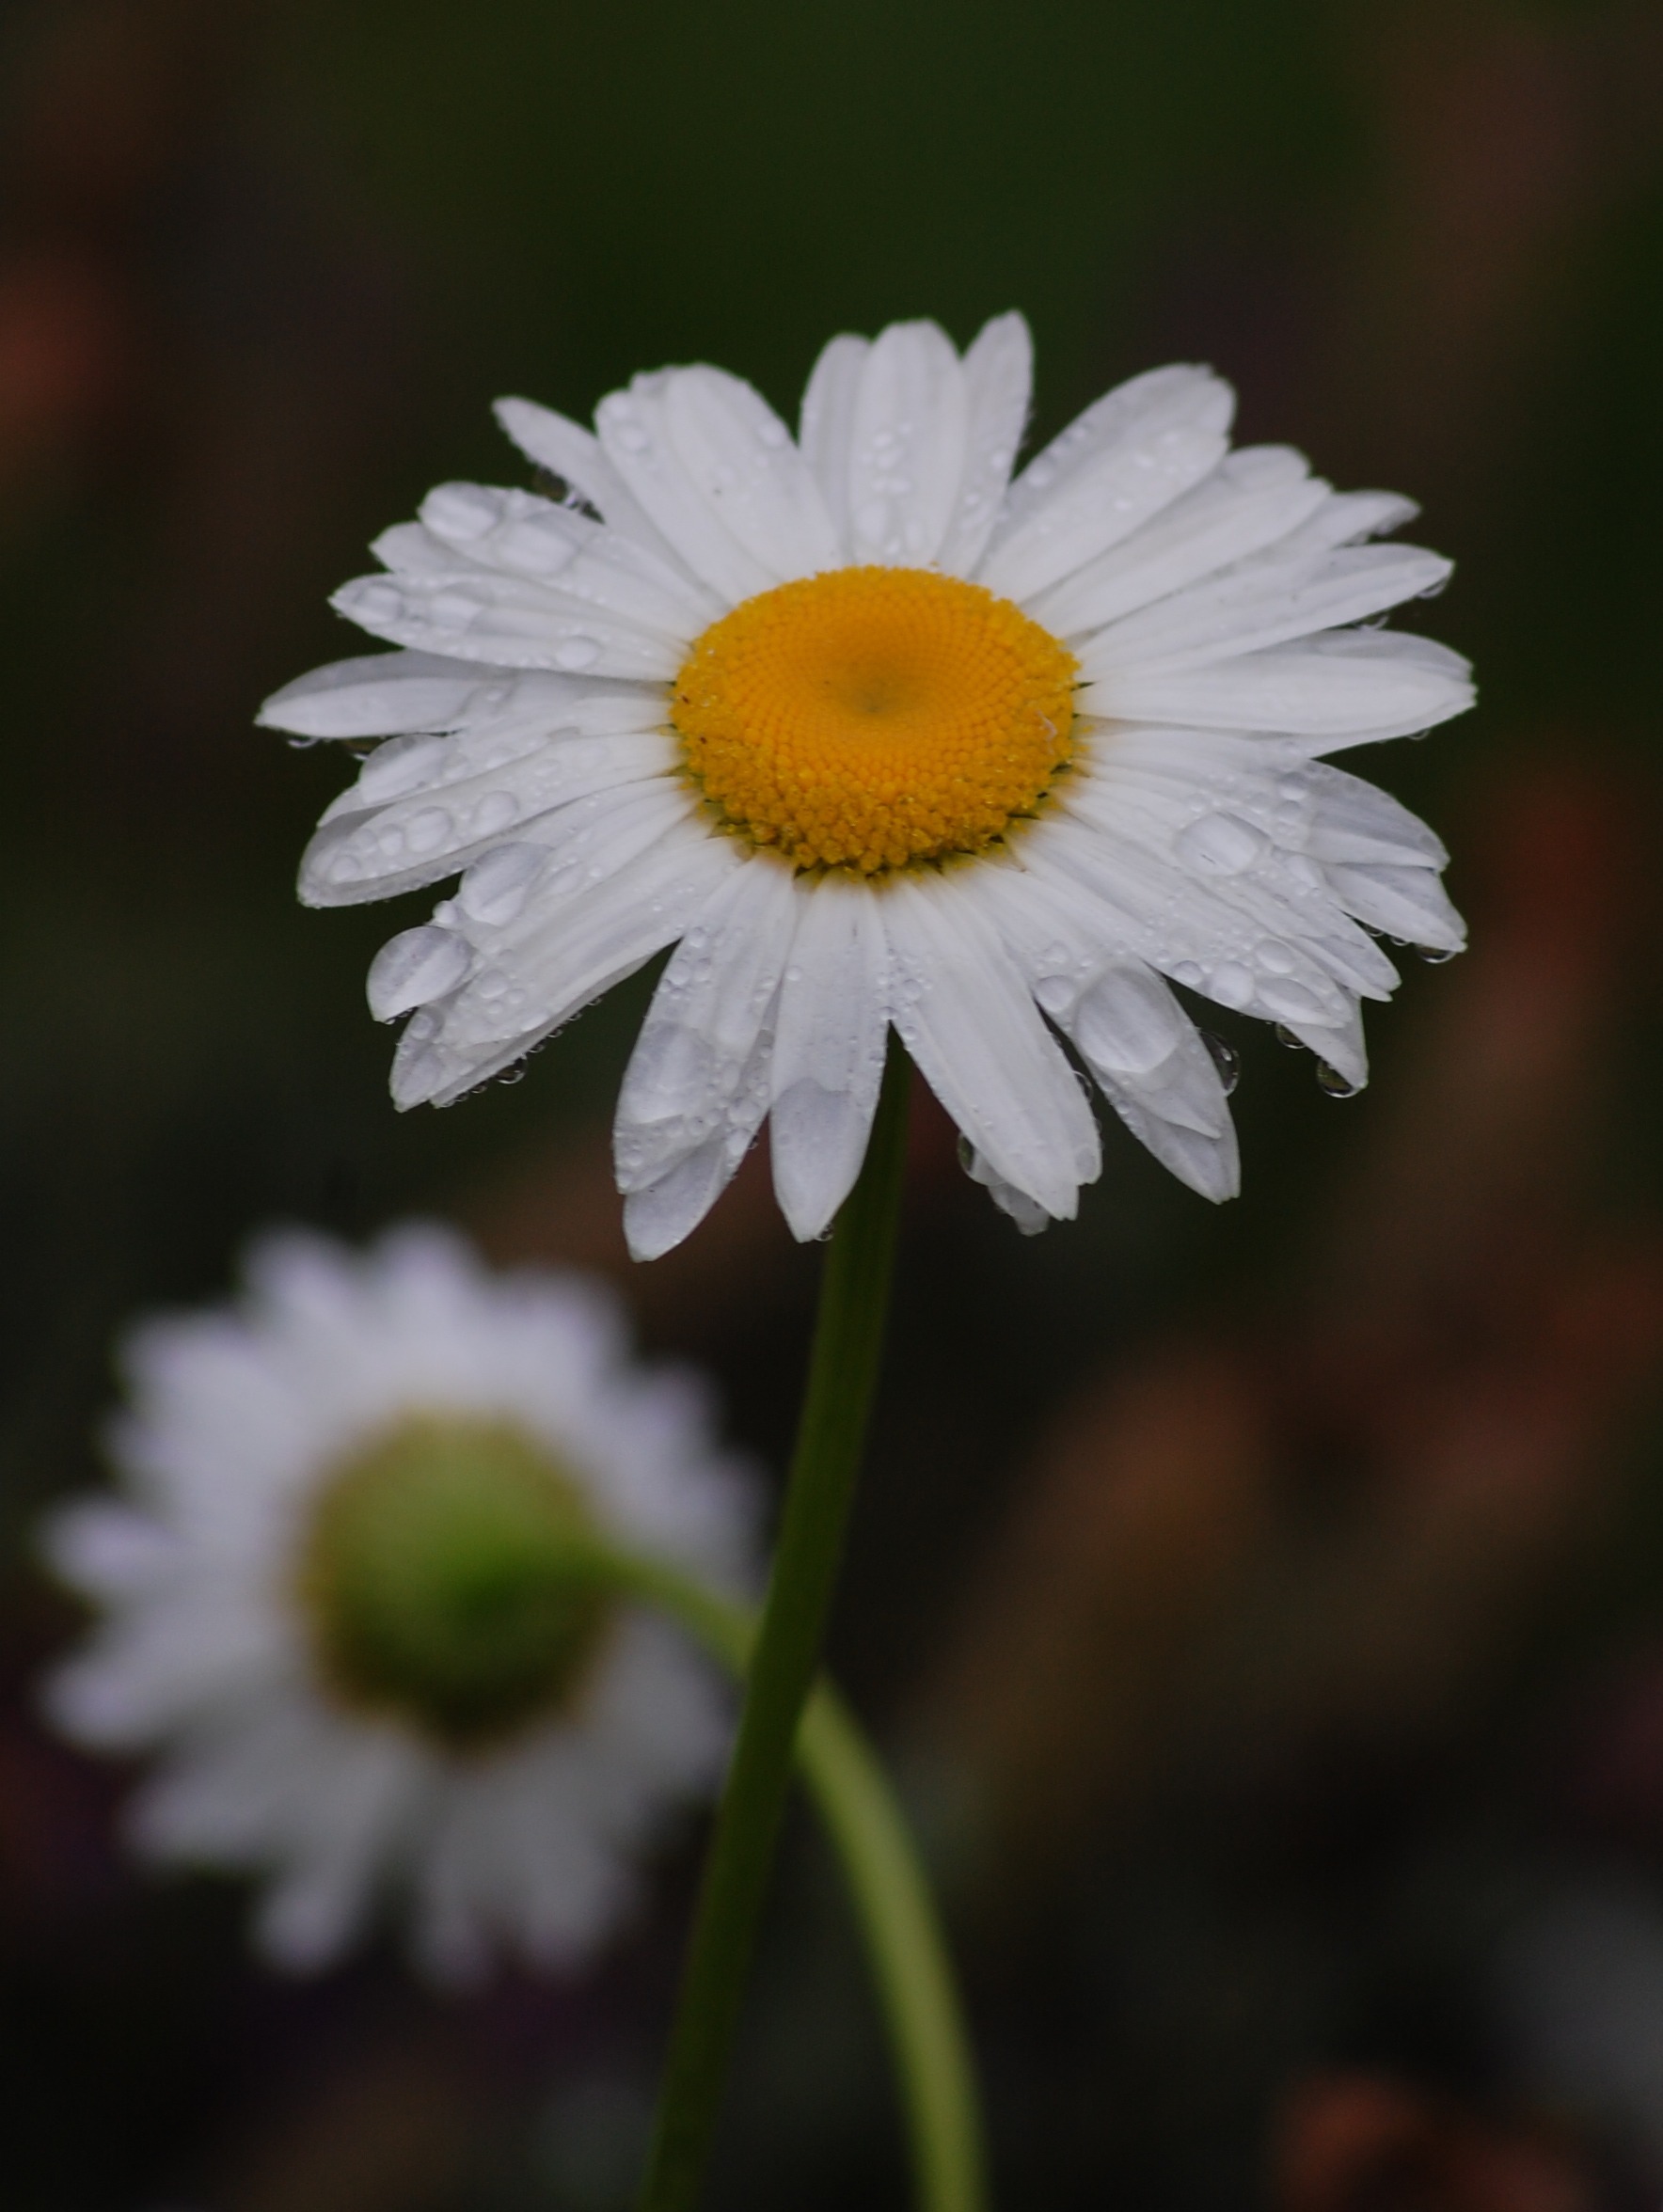
nature, blossom, plant, white, photography, flower, petal, bloom, floral, daisy, spring, botany, blooming, flora, botanical, wildflower, close up, petals, blossoming, macro photography, flowering plant, daisy family, oxeye daisy, plant stem, land plant